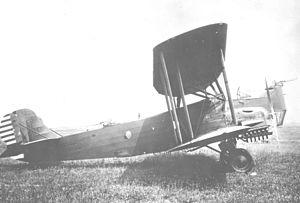
Ceci est la liste des bombardiers utilisés par les forces armées des États-Unis. La liste inclut également les projets et prototypes de bombardier conçus pour l’armée américaine. La liste est triable en fonction de plusieurs critères.
Le Keystone XLB-3 est un prototype de bombardier américain développé dans les années 1920.